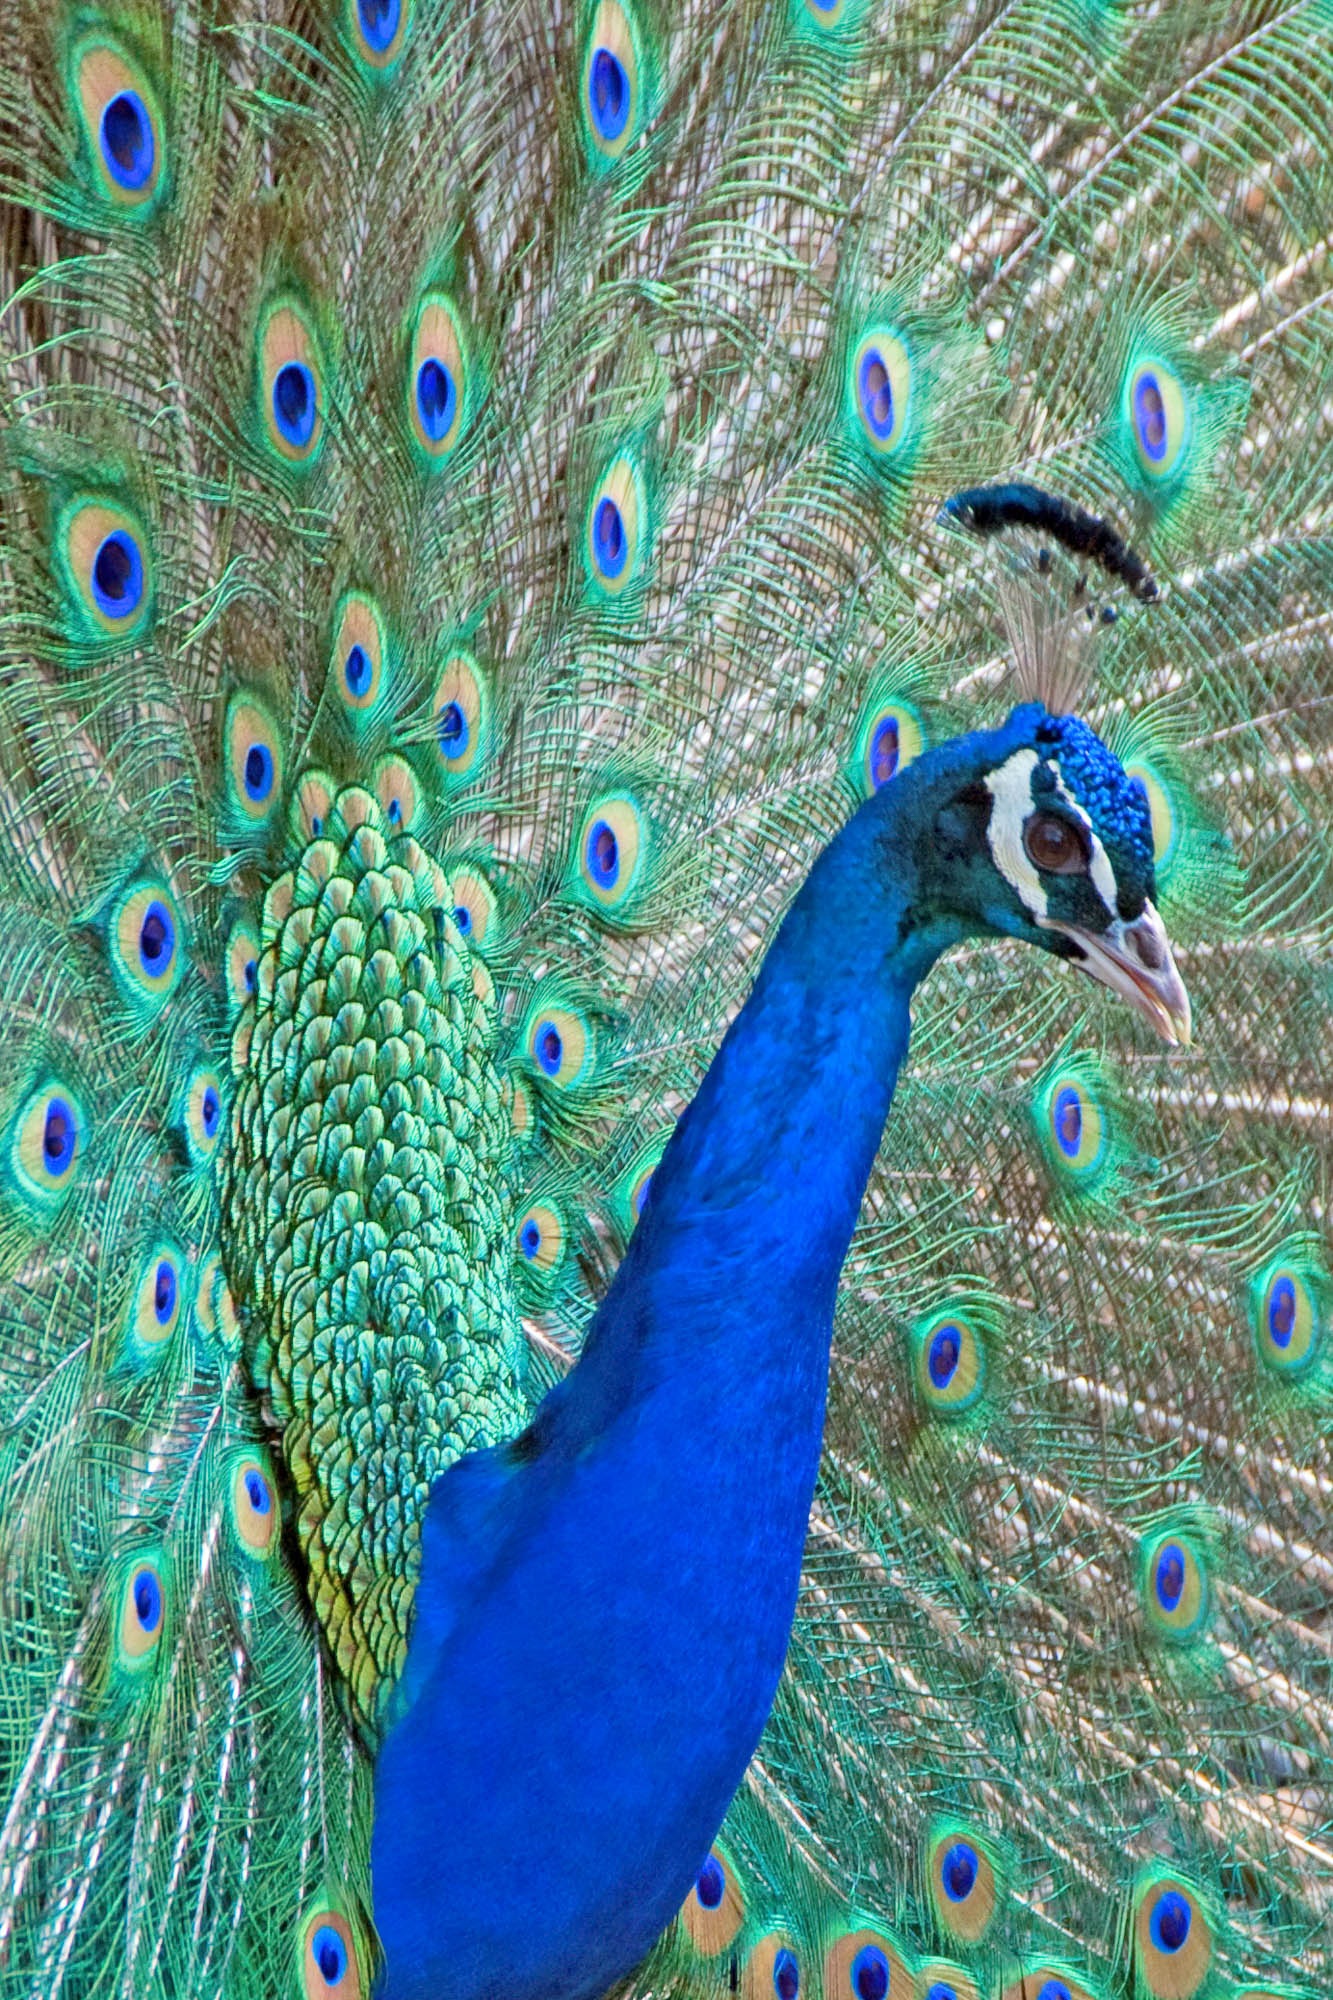
bird, wing, beak, blue, california, fauna, peacock, feathers, galliformes, head, vertebrate, peafowl, phasianidae, fashion accessory